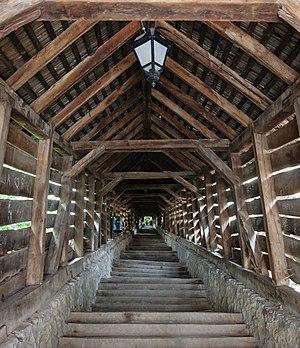
Vue intérieure de l'escalier couvert menant à l'église Saint-Nicolas et à l'ancienne école sur la colline à Sighişoara, en Roumanie. Română: Înăuntrul scării acoperite care duce la Școala din deal din Sighișoaradin Sighișoara, România